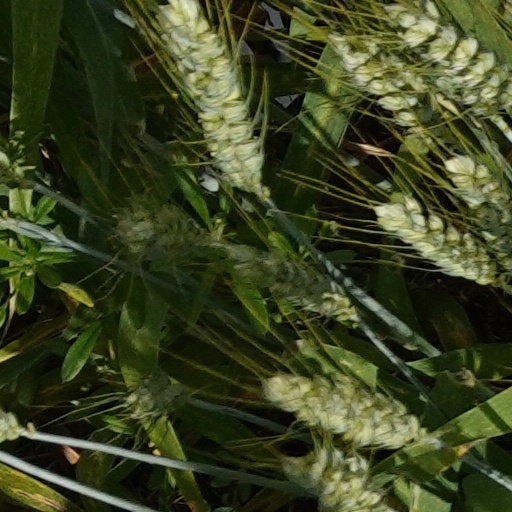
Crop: wheat